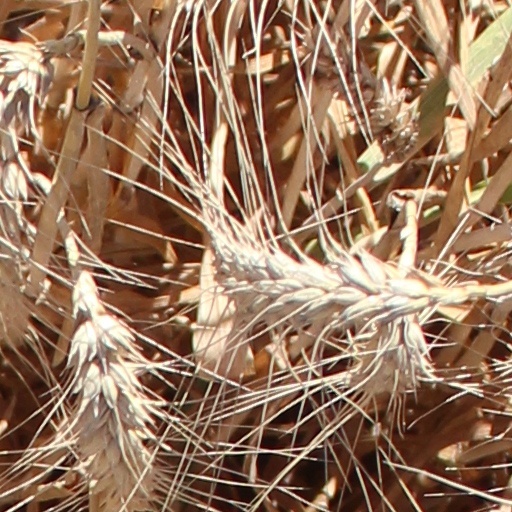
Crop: wheat